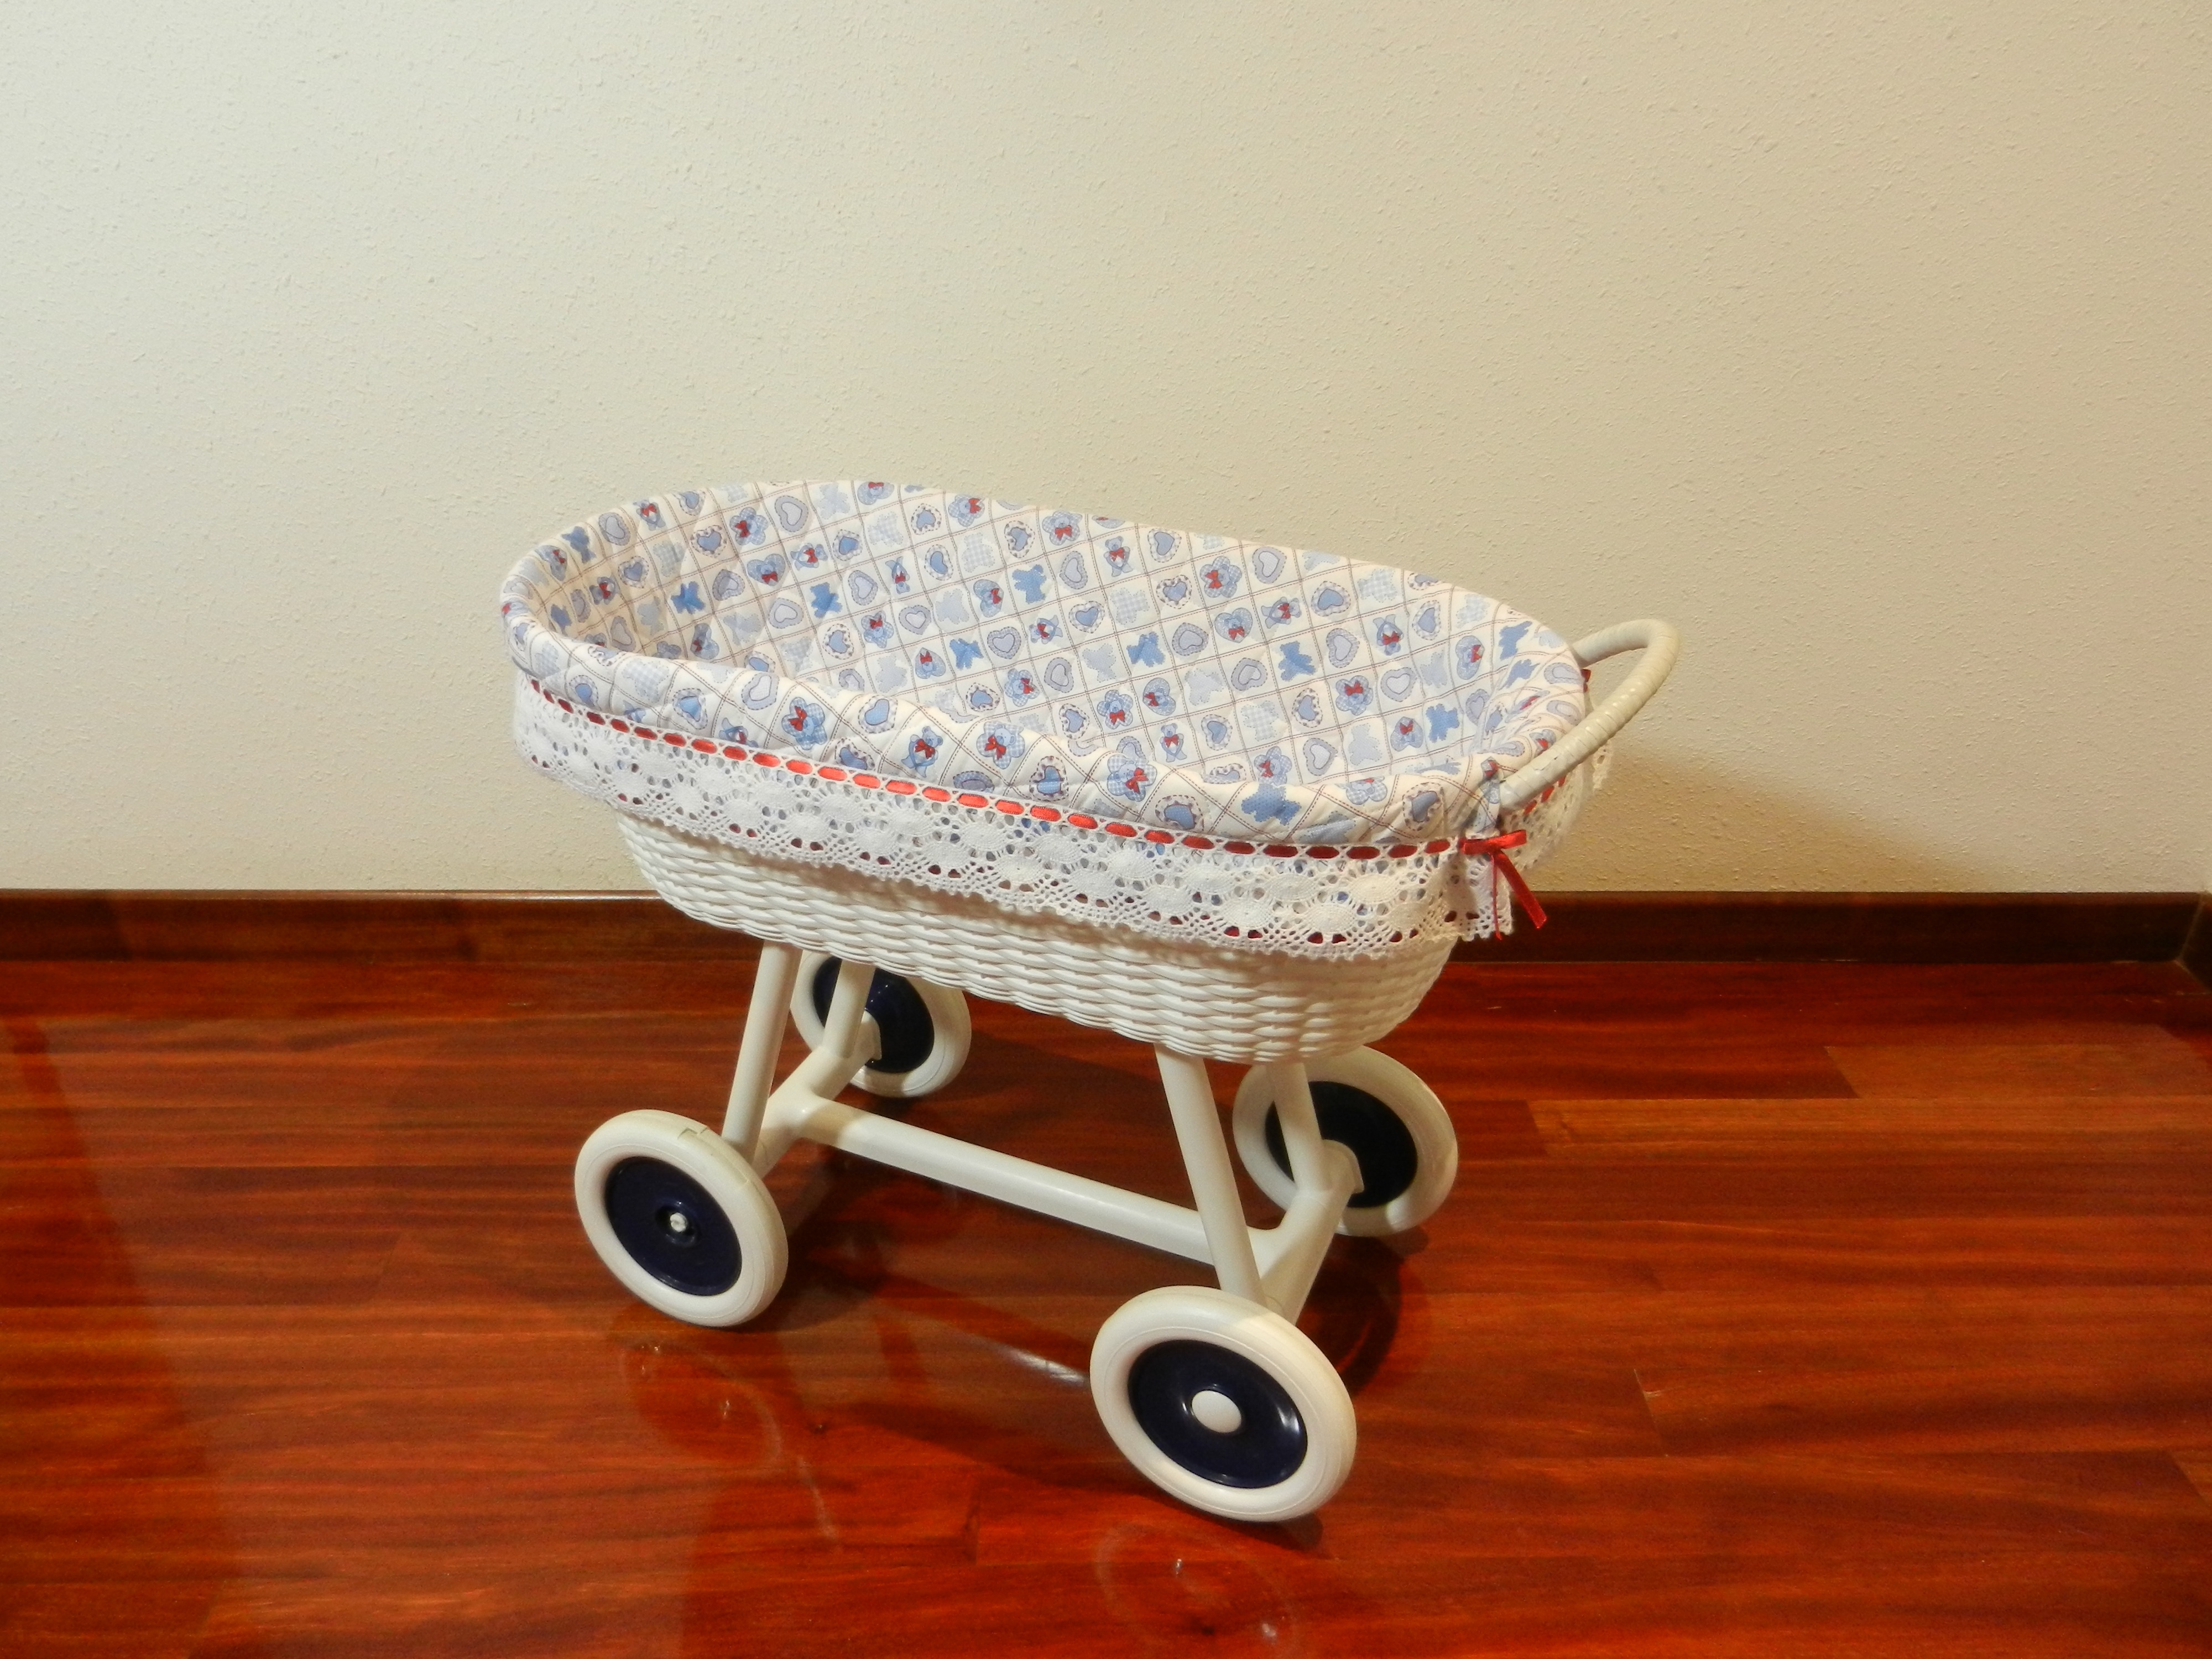
table, cart, chair, vehicle, furniture, toy, product, bed, baby carriage, moses, doll carriage, studio couch, infant bed, baby products